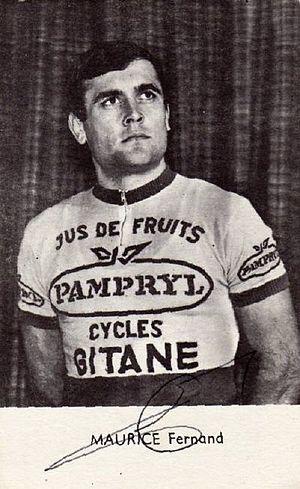
CYCLISME Français
Le Grand Prix de Saint-Georges-de-Chesné est une ancienne course cycliste française, créée par le maire de la commune de l'époque, Louis Delaunay. L'épreuve connaît 22 éditions de 1948 à 1976. D'abord course régionale, l'épreuve devient dans les années 1960 un des critériums cyclistes les plus réputés du département.
Fernand Maurice, né le 3 novembre 1943 à Chérancé, est un coureur cycliste français. Il fut engagé par l'une des équipes montées par Jean de Gribaldy.